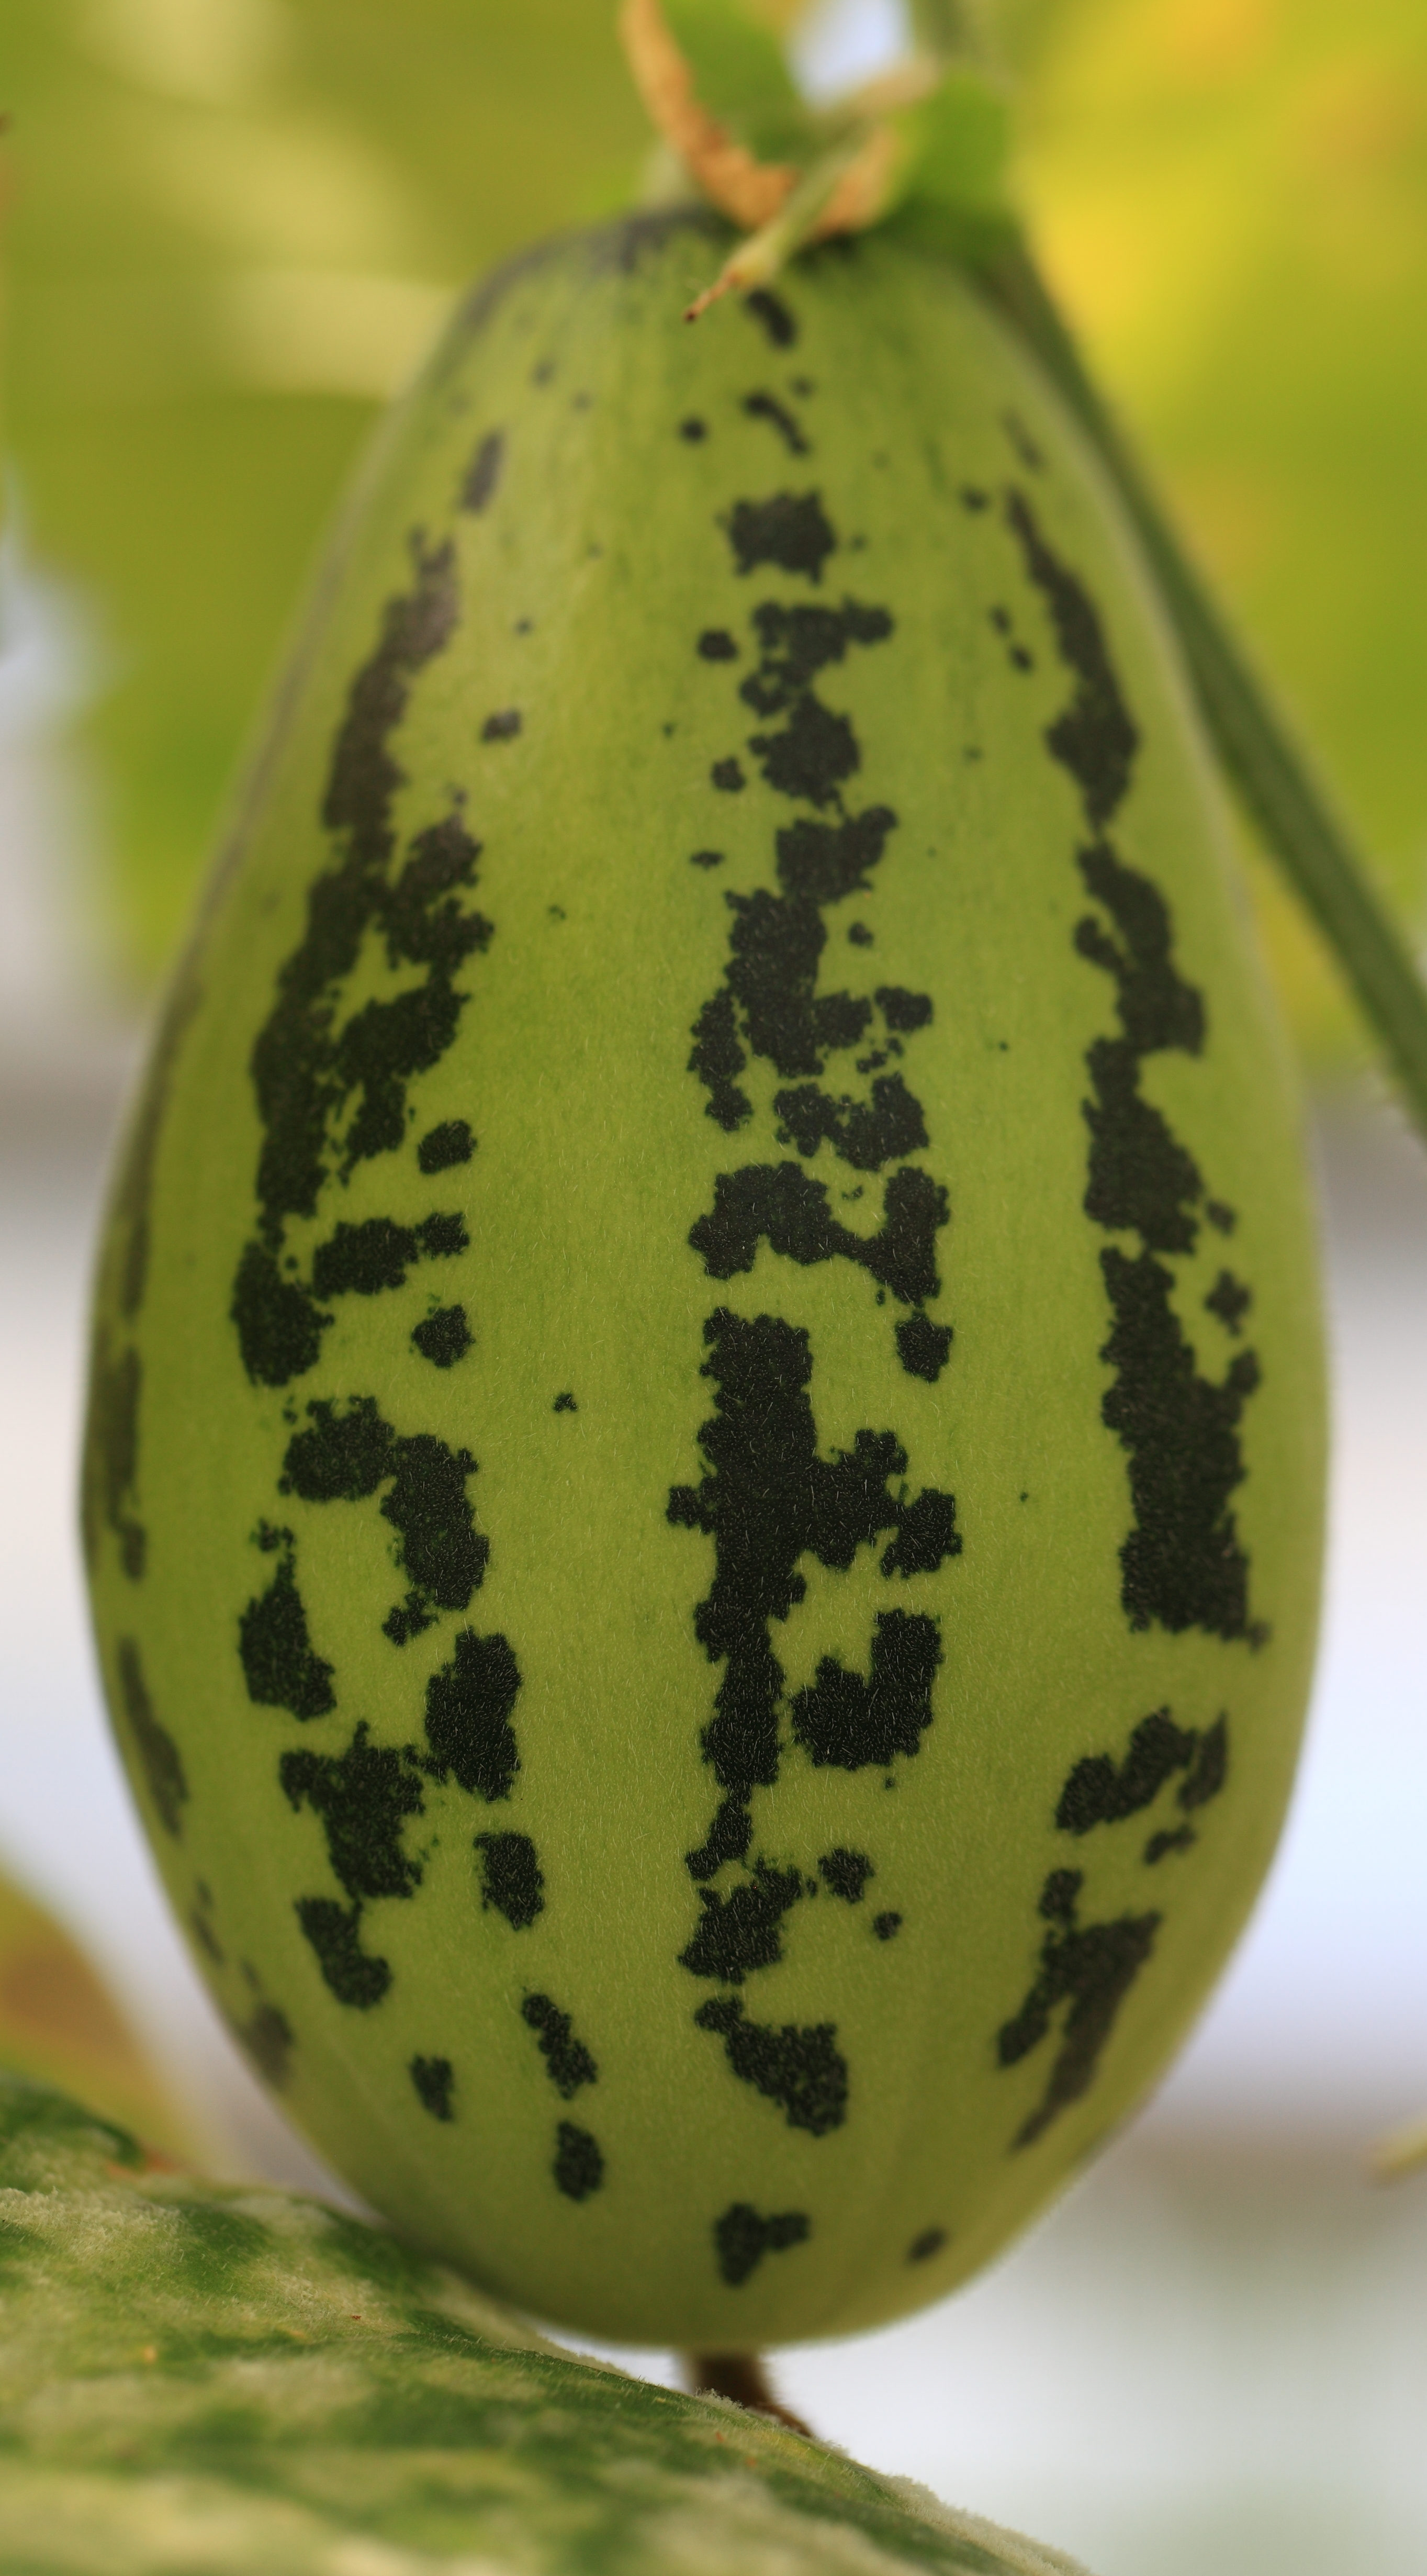
plant, fruit, leaf, flower, food, green, high, produce, vegetable, botany, yellow, watermelon, flora, gourd, close up, 5d, sakura, hires, var, markii, hi, res, resolution, chiba, melon, cucurbita, honeydew, macro photography, flowering plant, momordicamelon, cucumis, melo, momordica, muskmelon, land plant, cucumber gourd and melon family